Paul Balog (bishop of Pécs)

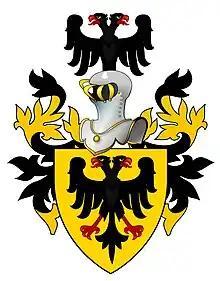
Coat of arms of the "gens" Balog

Although Paul only returned to Hungary a year after his uncle's death, he was appointed the provost of the cathedral chapter of Veszprém in 1275 at the latest. However, Veszprém was taken and pillaged by the troops of Palatine Peter Csák, enemy of Bishop Peter Kőszegi of Veszprém in 1276. According to Paul's account, his own damages amounted to around 4,000 marks, including the loss of his books. In short time Paul received a prebend in the cathedral chapter of Esztergom. However, at that time the canons of Esztergom were divided among the partisans of Peter Kőszegi and his opponent, Nicholas Kán, thus both prelates were elected archbishop. Peter Kőszegi sent Paul to Rome in order to receive papal support for his case, but the pope declared the see of Esztergom vacant and ordered a new election in June 1278. A royal charter of 1286 reveals that King Ladislaus IV also sent Paul several times to Rome. In addition, Paul served Elizabeth of Sicily, wife of Ladislaus IV, as her chancellor at least from 1281.